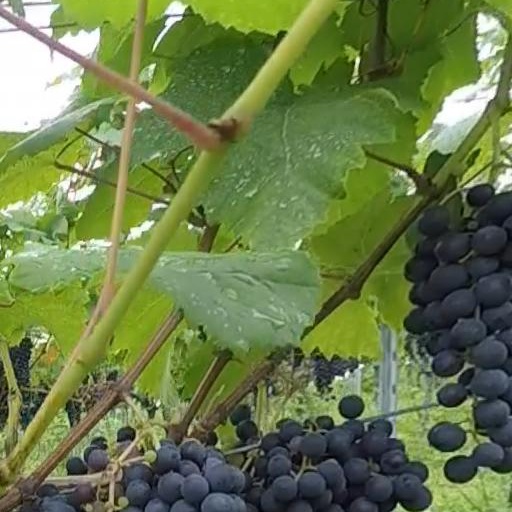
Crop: grape